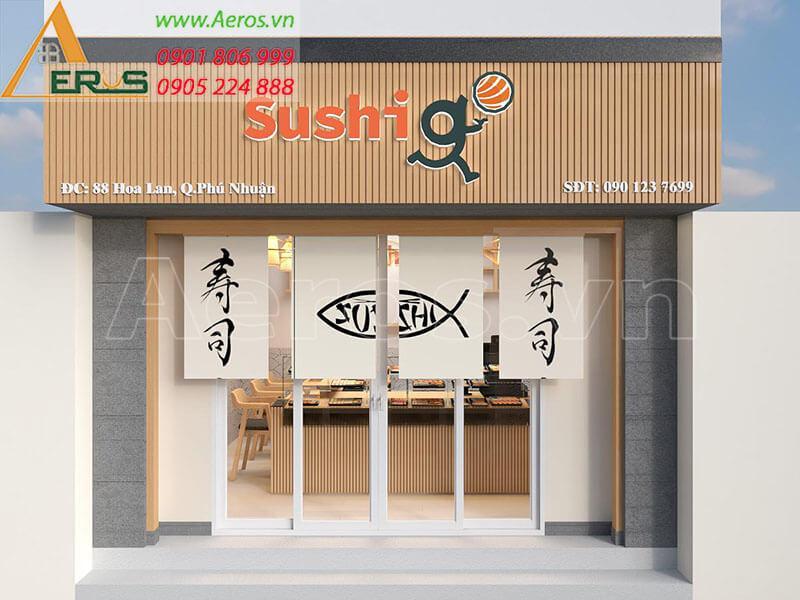
đây là khung cảnh xuất hiện ở phía trước của một quán ăn